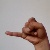
The image shows a hand gesture representing the letter 'J' in Indian Sign Language.